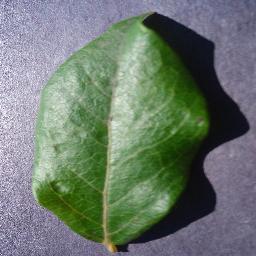
Label: Blueberry___healthy